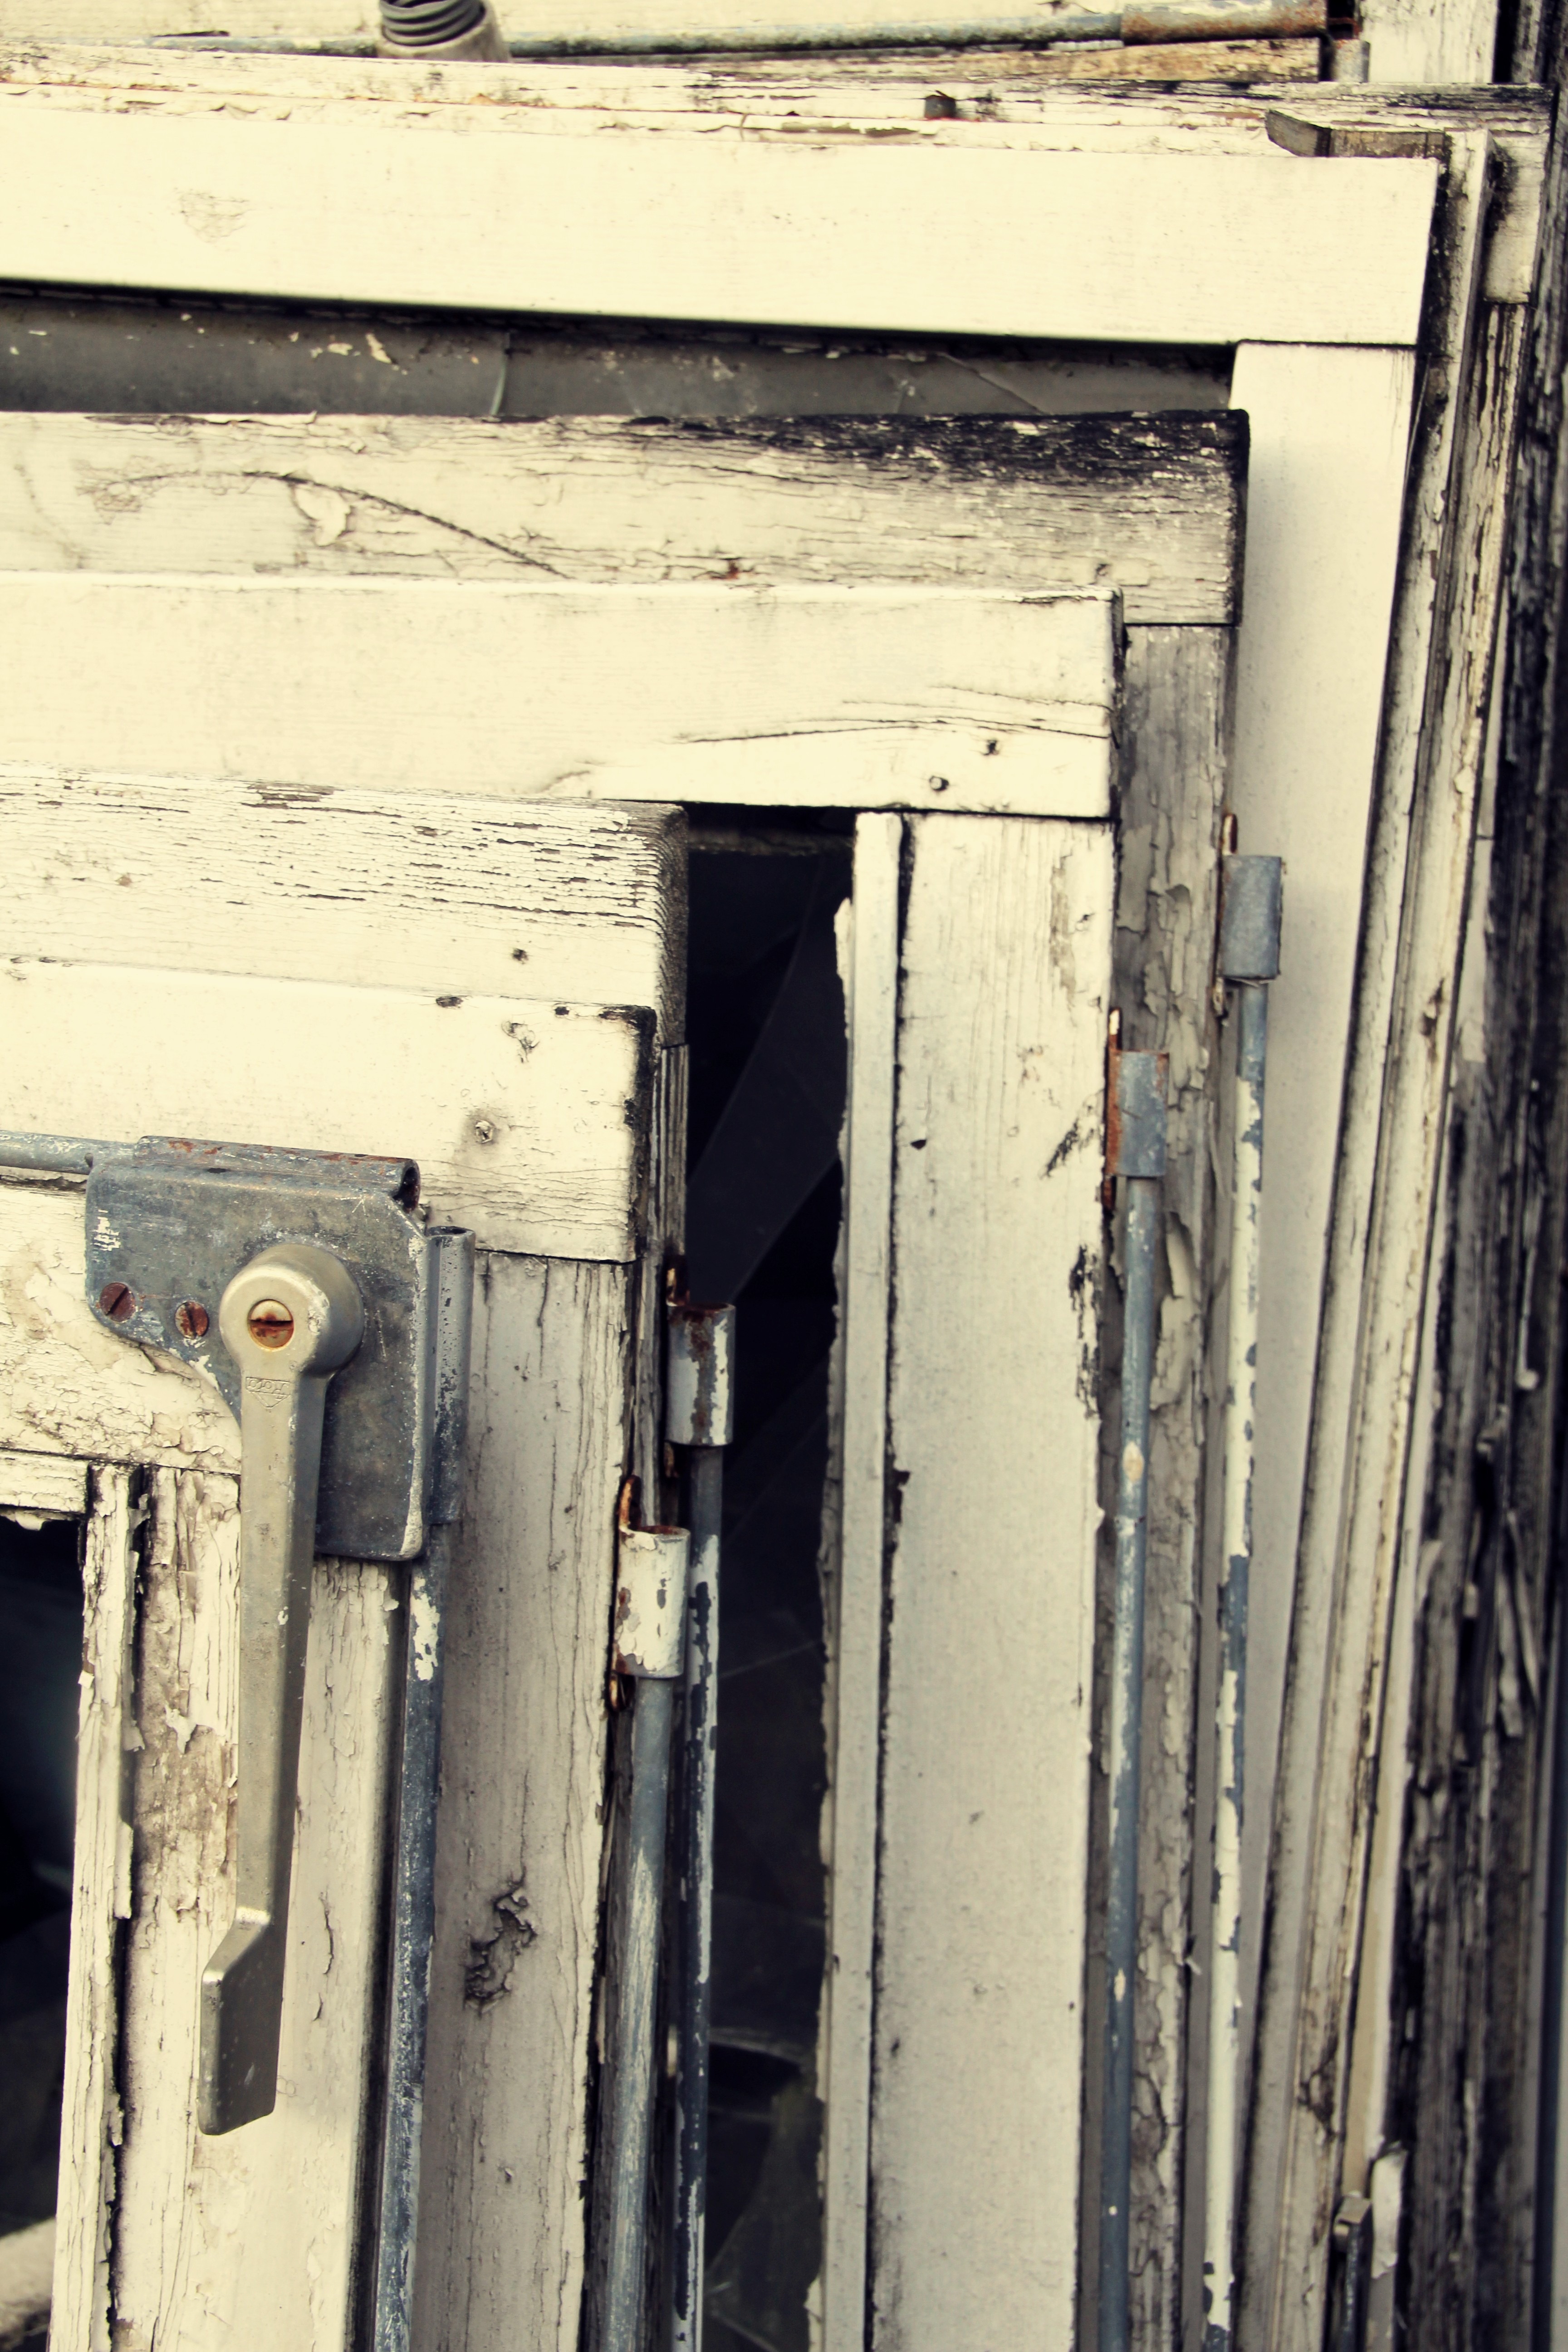
architecture, structure, wood, white, house, window, glass, home, wall, column, color, frame, facade, decay, bare, black, old building, ruins, leave, old window, urban area, ancient history, old window frames